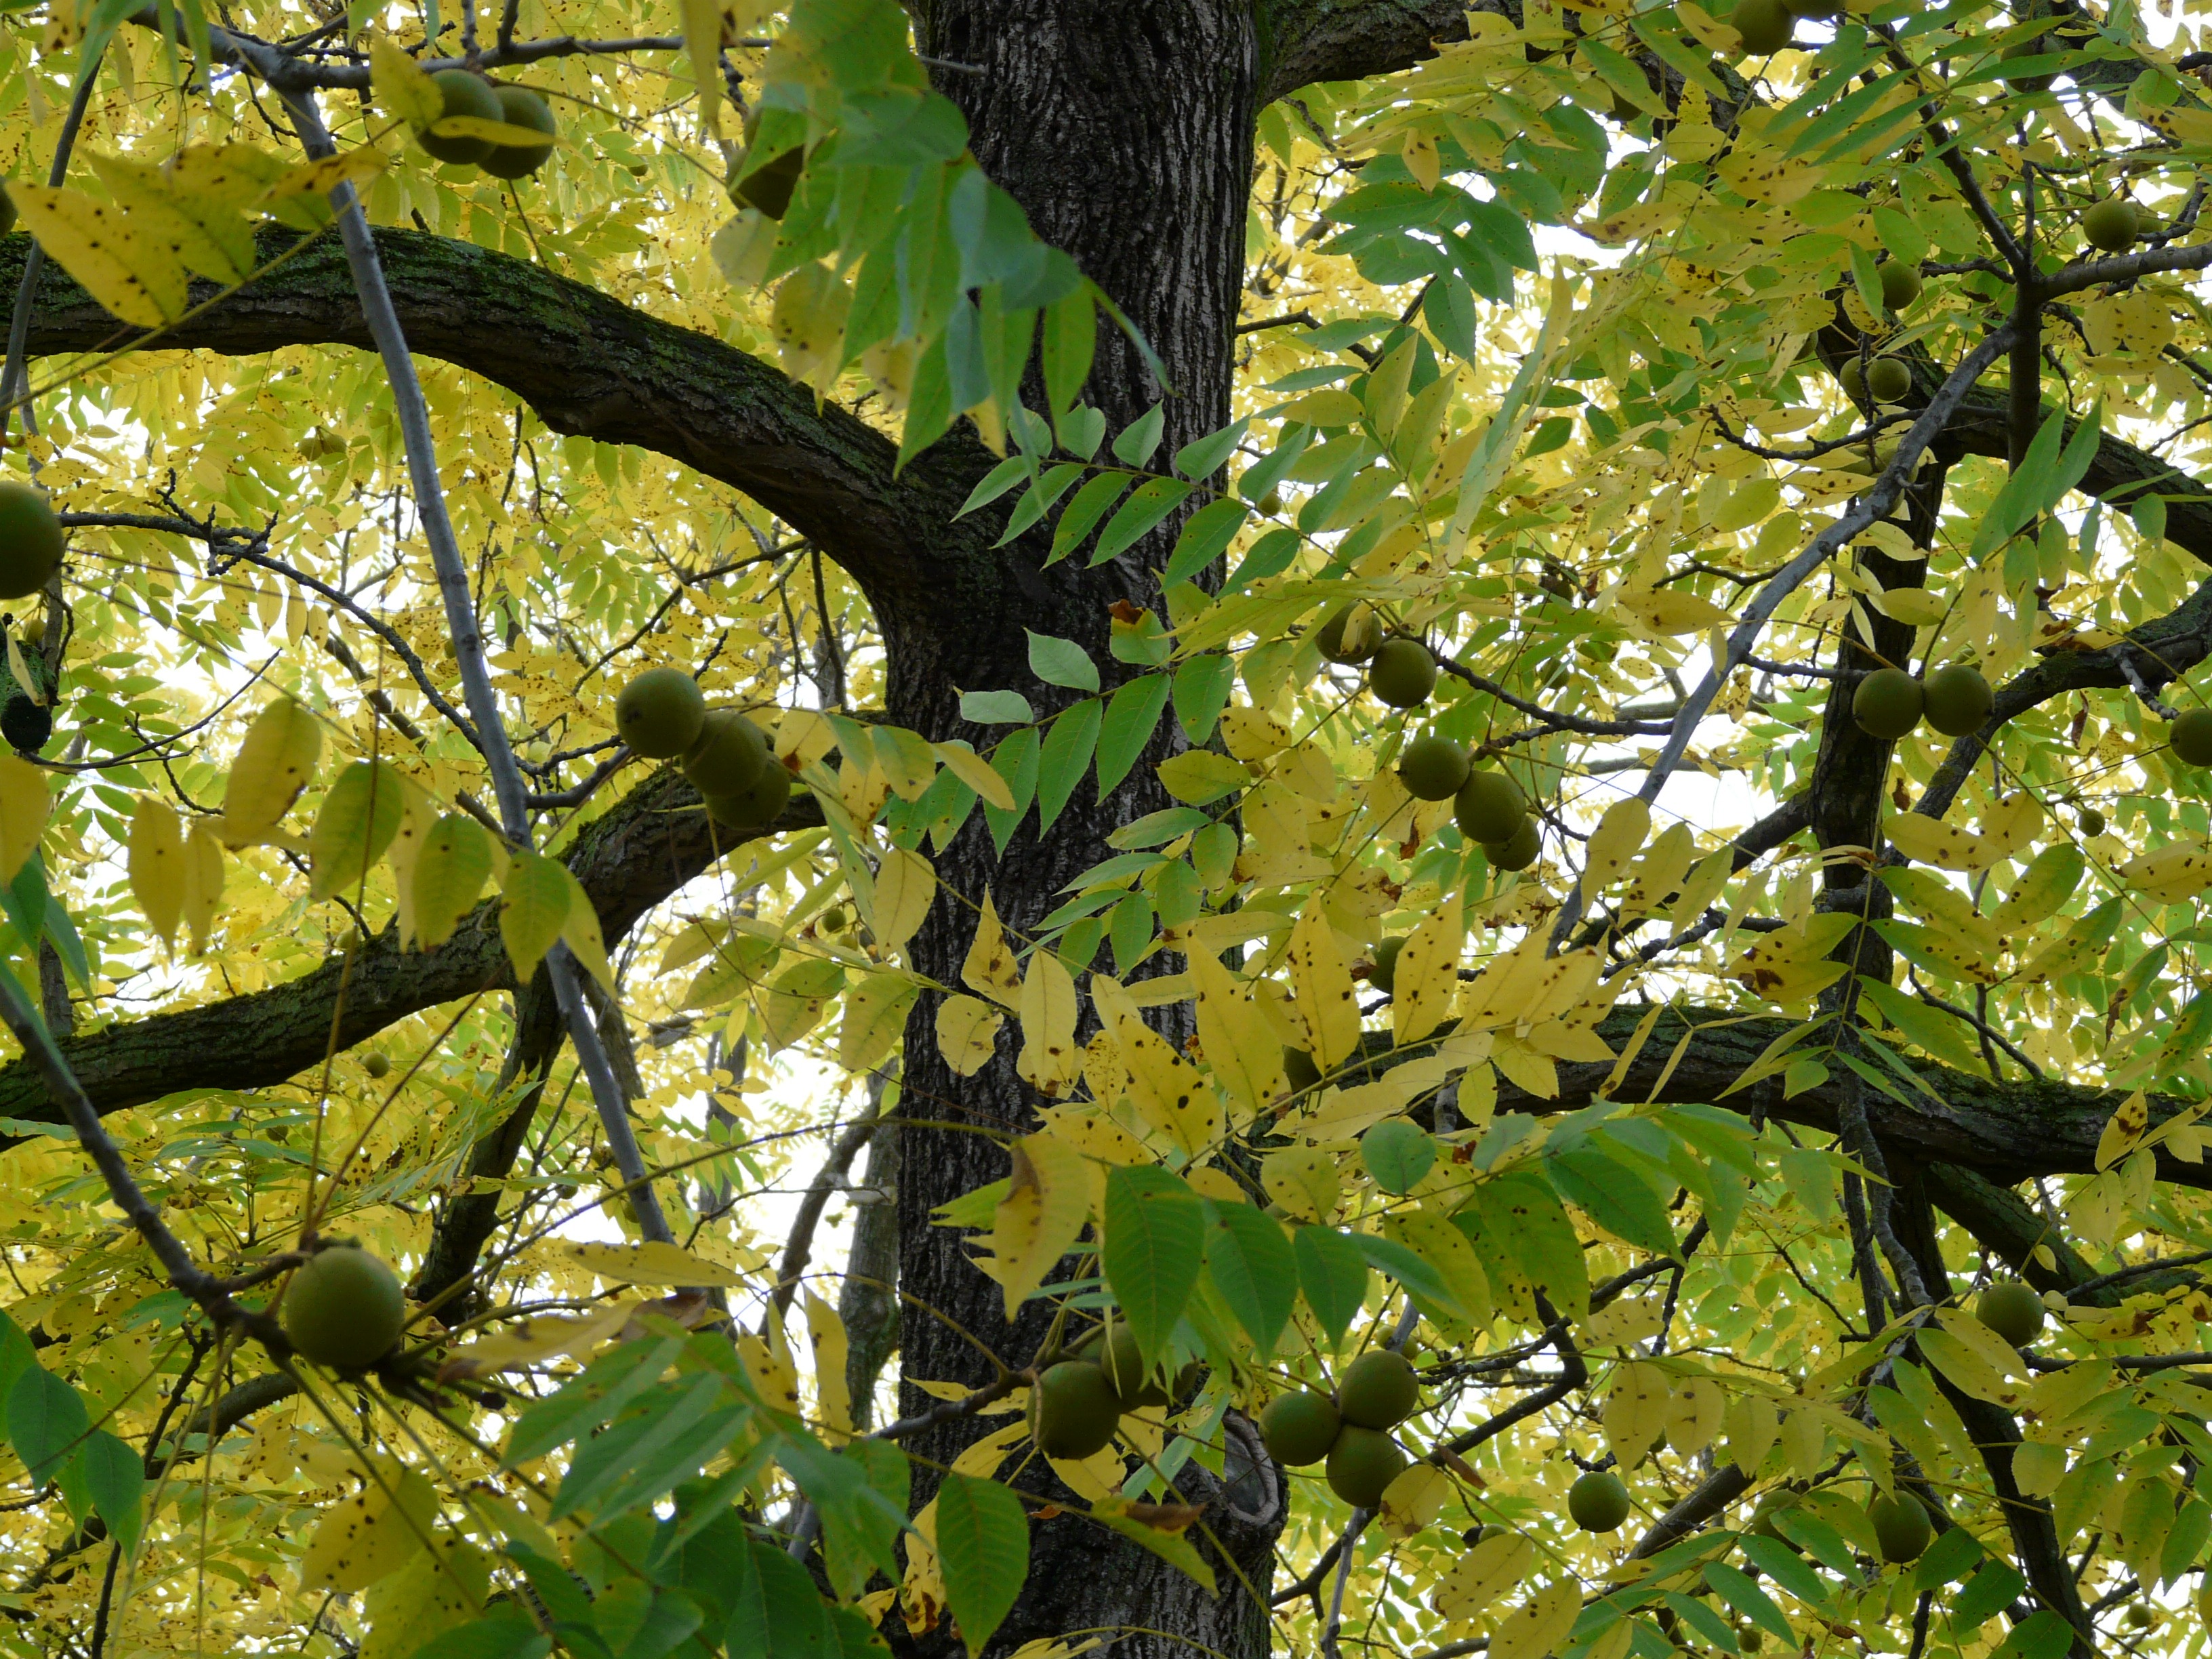
tree, forest, branch, plant, fruit, sunlight, leaf, flower, food, green, jungle, produce, autumn, botany, garden, flora, shrub, rainforest, fruits, deciduous, timber, edible, ornamental tree, flowering plant, walnut crop, park tree, woody plant, land plant, plane tree family, black walnut, juglandaceae, juglans nigra, similar to walnut